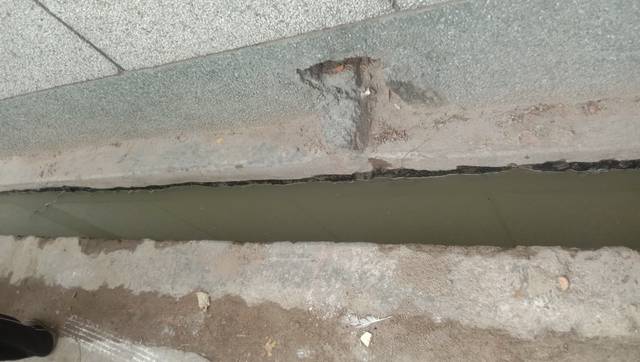
Region: India
Coordinates: 28.639, 77.272